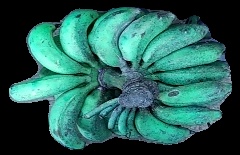
Variety: rasbale
Grade: grade3